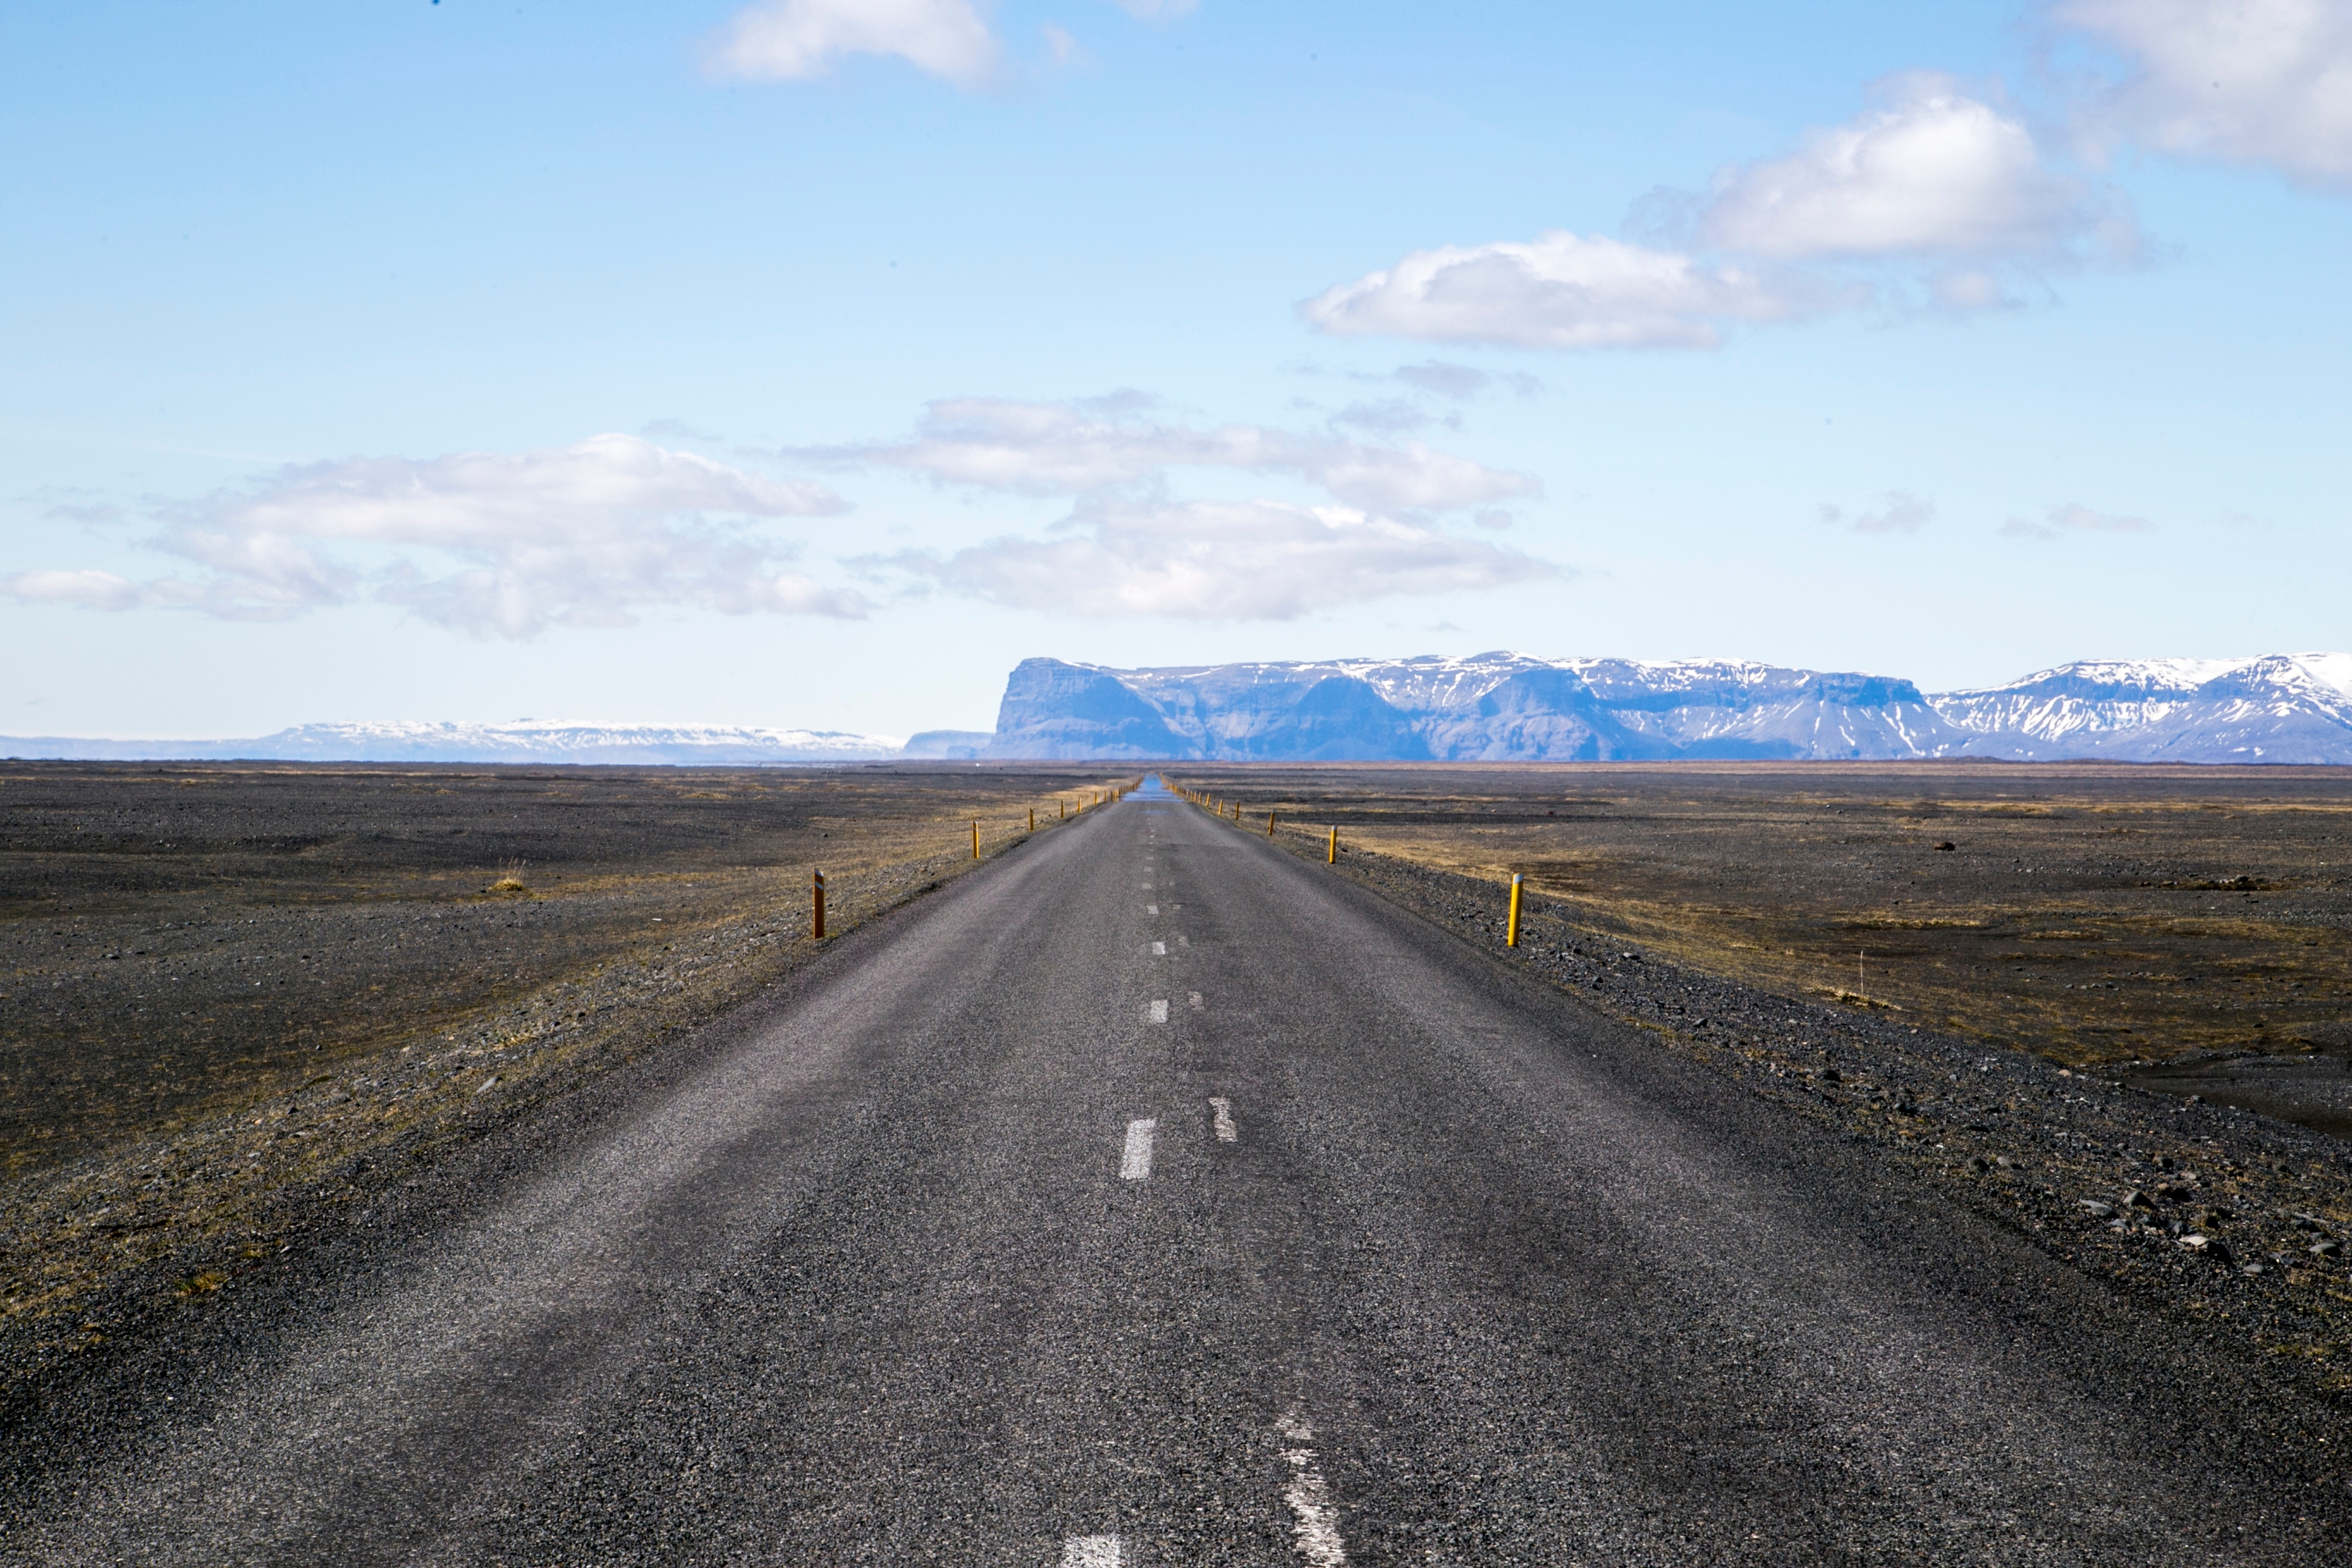
landscape, horizon, mountain, road, field, prairie, hill, highway, asphalt, dirt road, plain, road trip, infrastructure, badlands, plateau, steppe, rural area, road surface, nonbuilding structure, controlled access highway